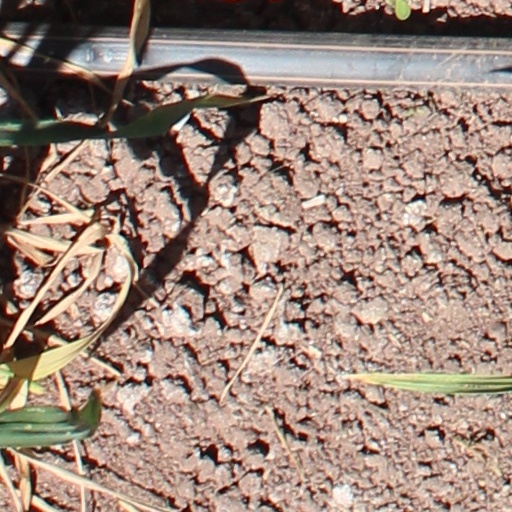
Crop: wheat